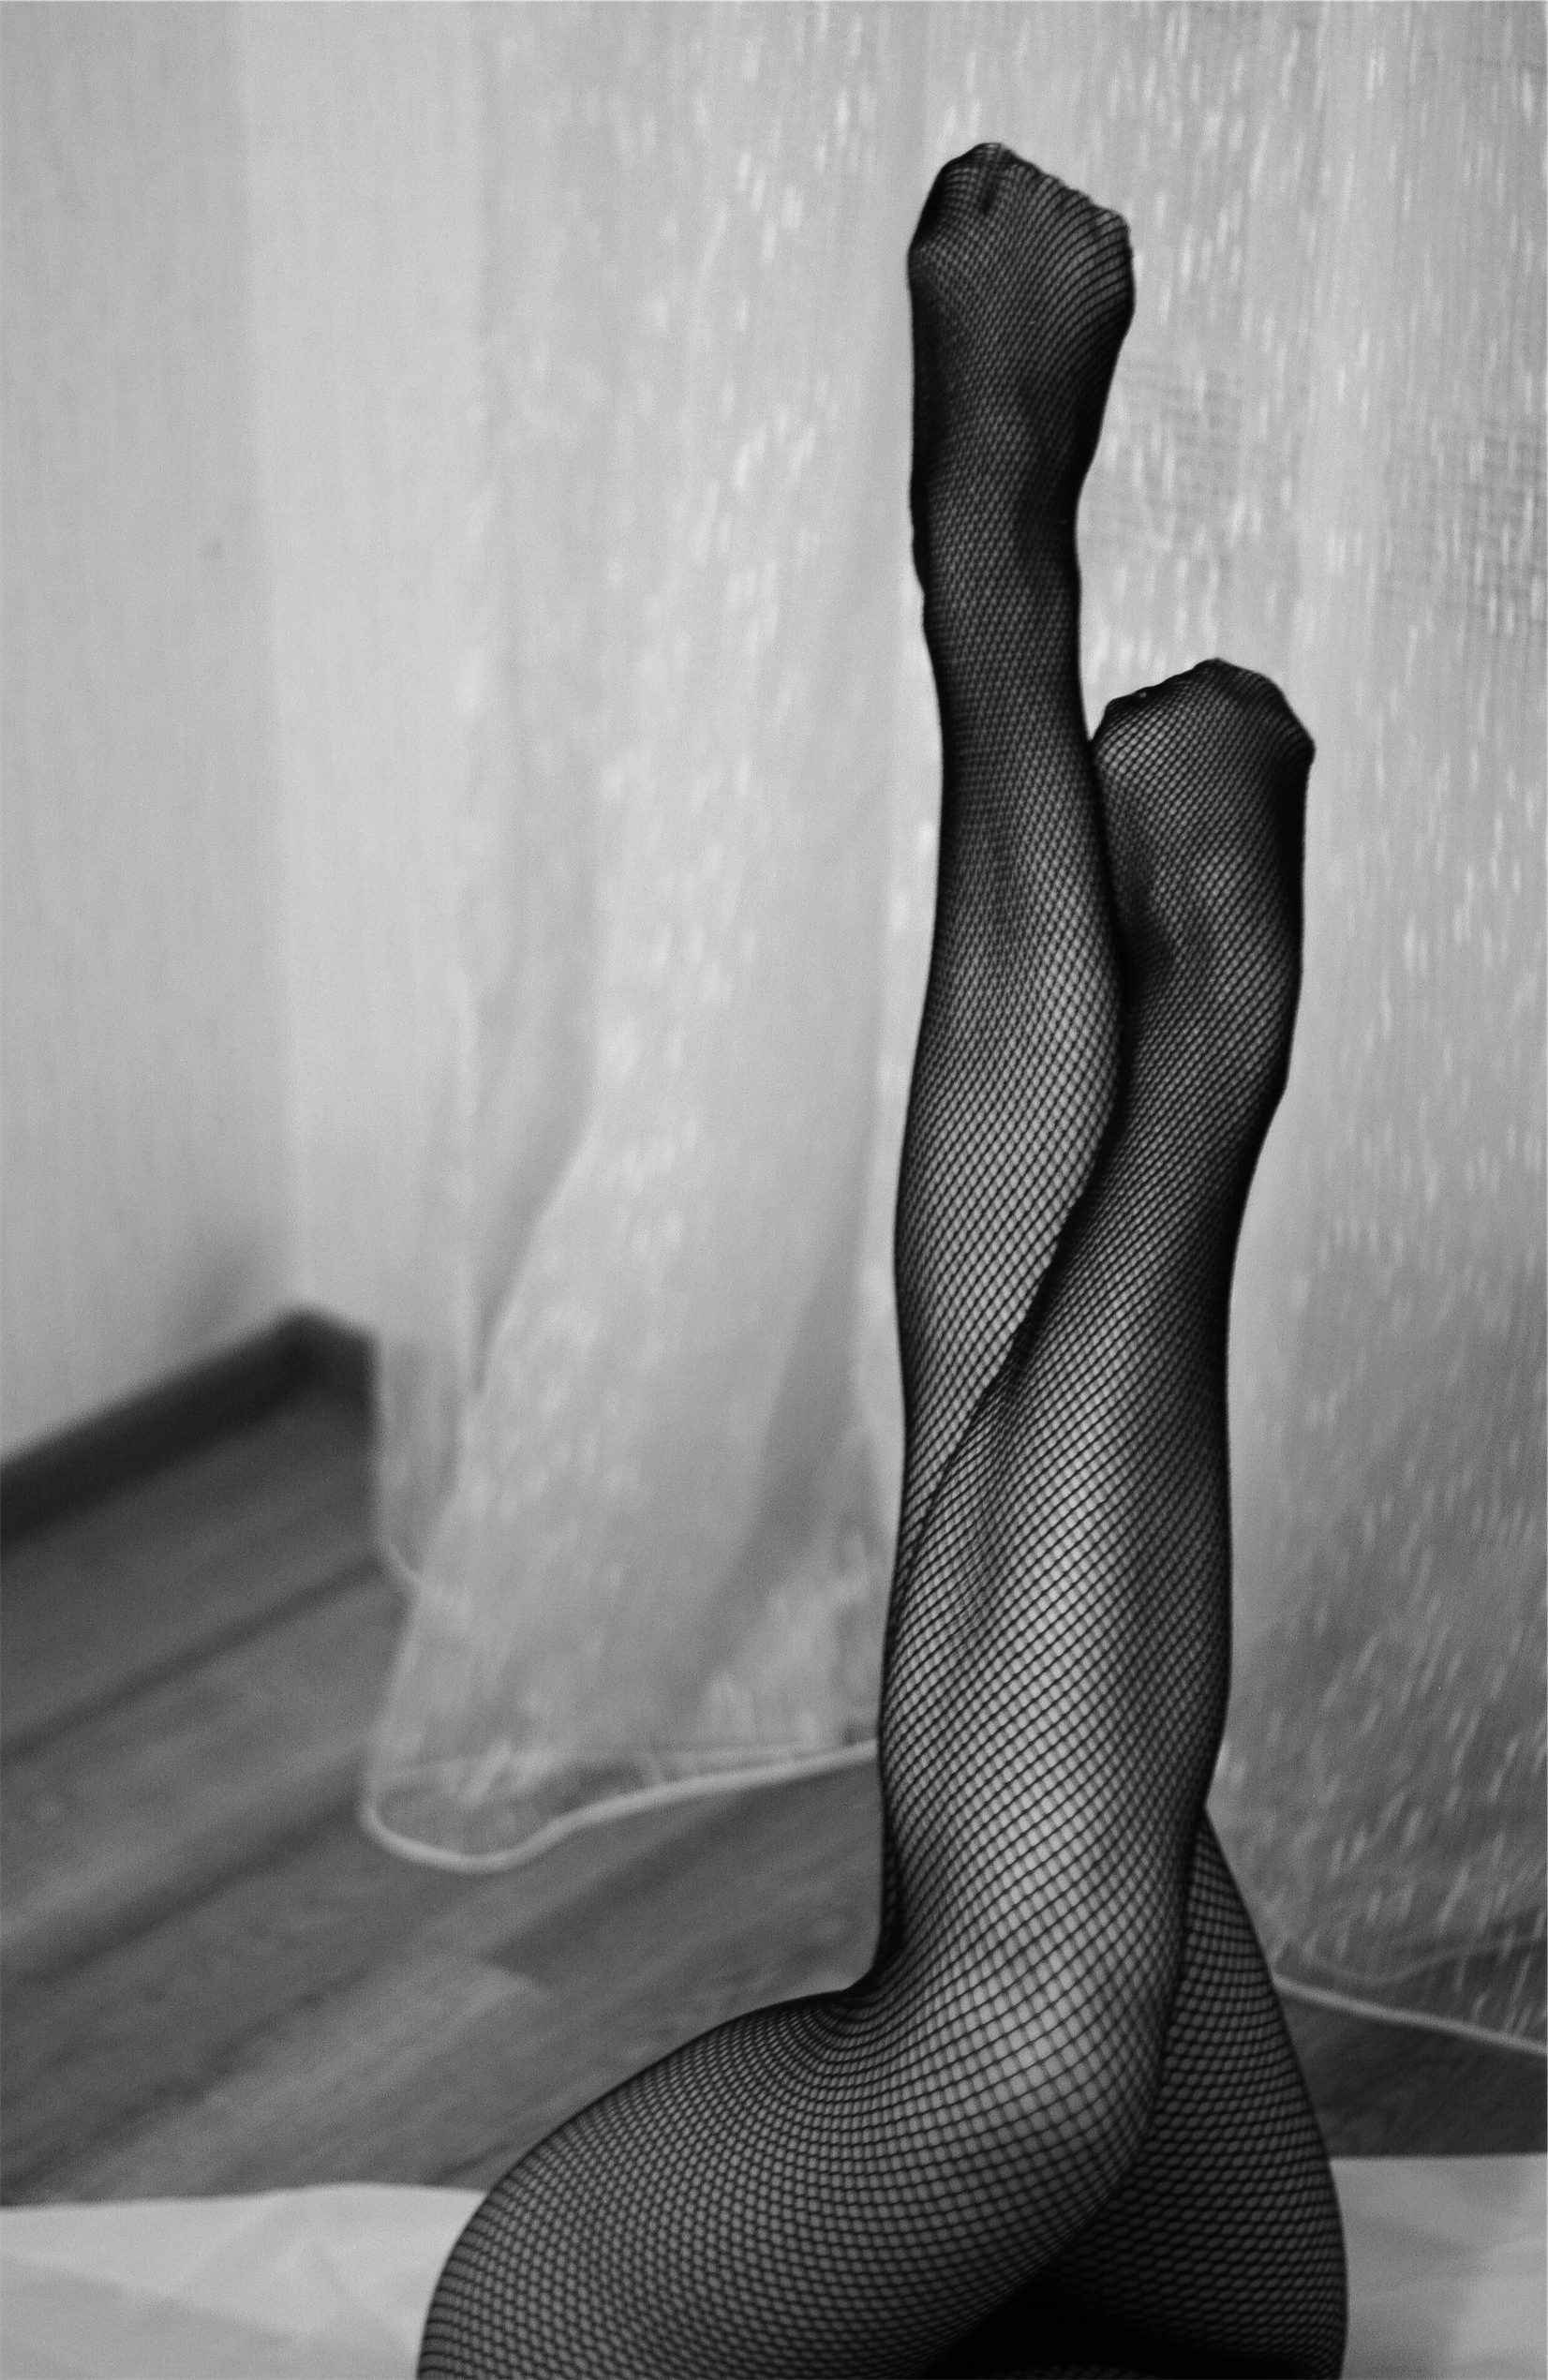
hand, black and white, girl, woman, white, photography, leg, finger, foot, sitting, black, monochrome, arm, human body, legs, thigh, footwear, sexy, tights, pantyhose, stockings, sense, monochrome photography, human positions, high heeled footwear